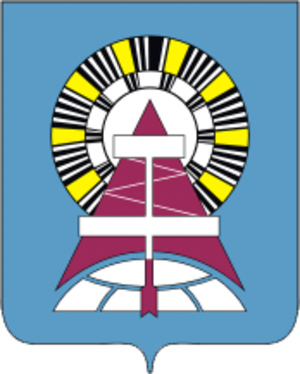
Noïabrsk est une ville du district autonome de Iamalo-Nenetsie, en Russie. Sa population s'élevait à 106 911 habitants en 2020.